Pentacene

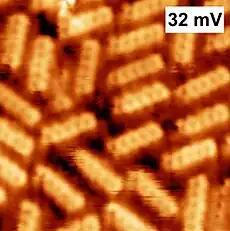
Scanning tunneling microscopy image of pentacene molecules on nickel.

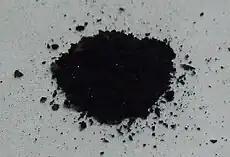
Pentacene powder

The compound, originally called dinaphthanthracene after naphthalene and anthracene (modern nomenclature for polyacenes, including pentacene, was only introduced in 1939 by Erich Clar), was first synthesized in 1912 by British chemists William Hobson Mills and Mildred May Gostling. A classic method for pentacene synthesis is by the Elbs reaction.